Pavel Argeyev

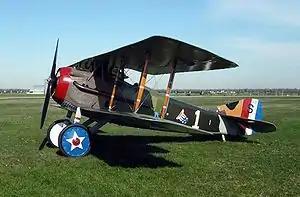
A SPAD XIII as flown by Argeyev in France in 1918.

Now sporting seven credited and one uncredited victory, he added two more on 14 and 15 June, when he downed, respectively, a Rumpler C.I and another two-seater aircraft on successive days. He scored his tenth victory on 26 June, another two-seater.